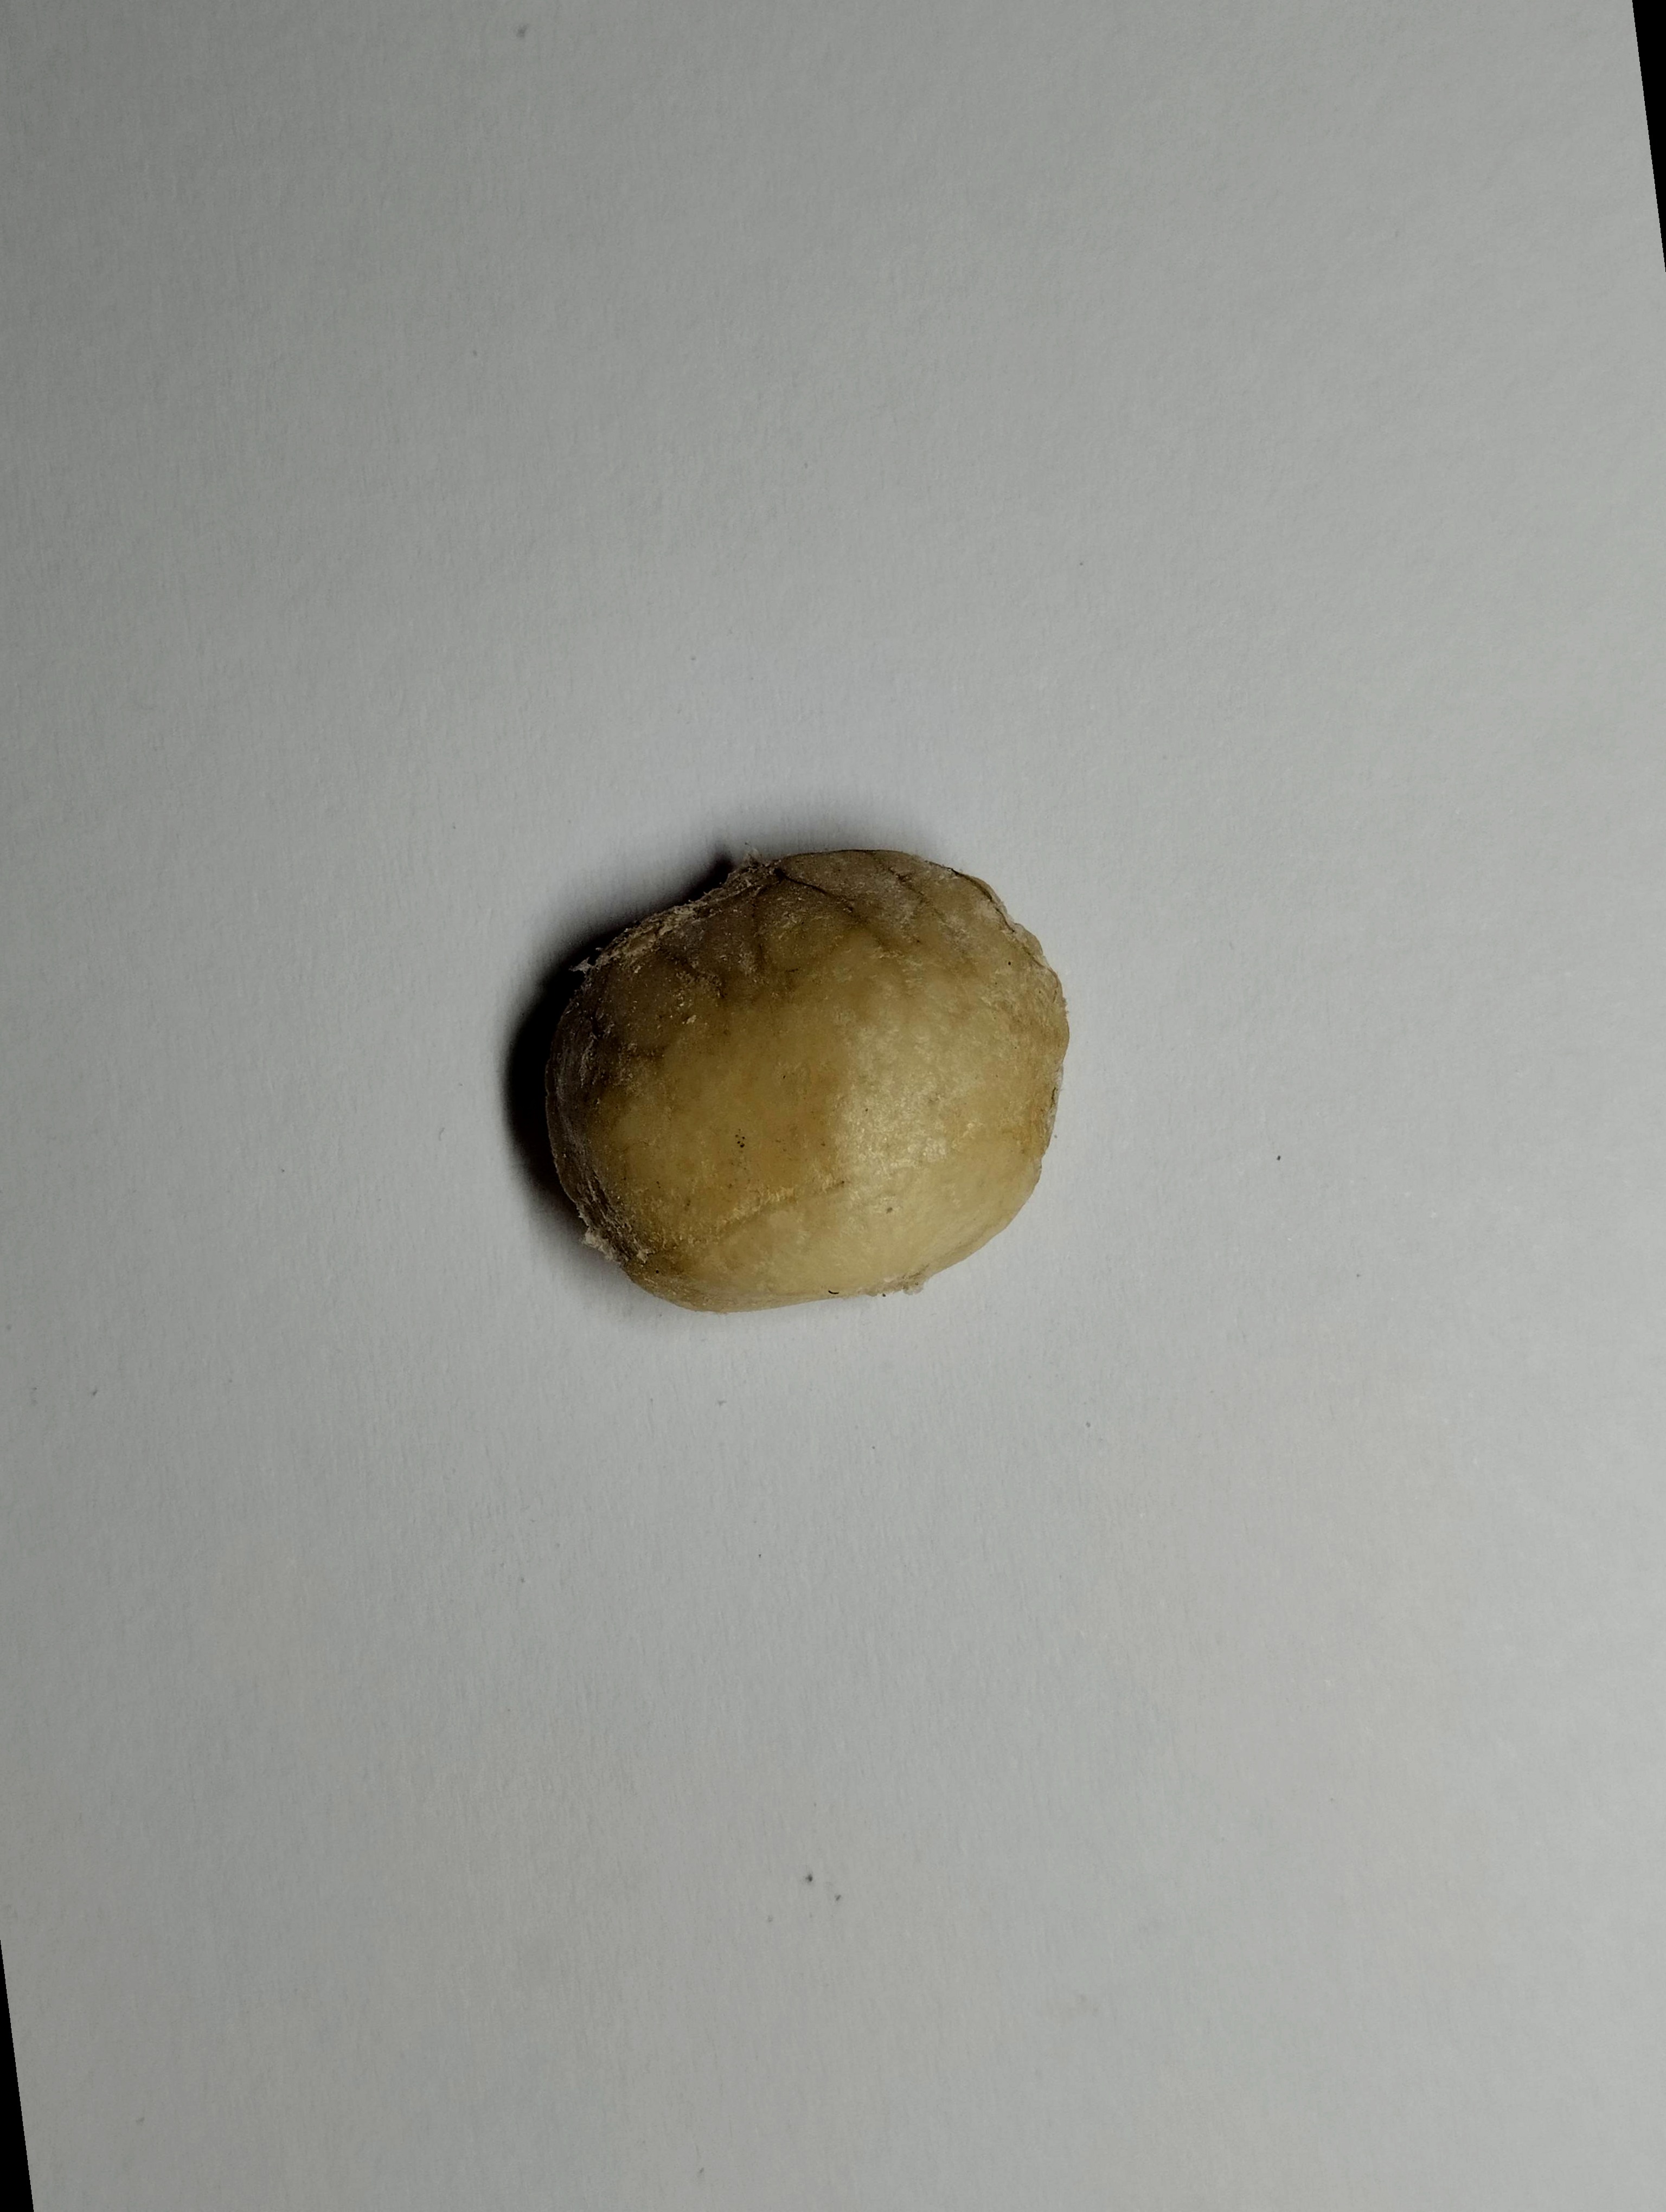
Label: bagus (good seed)